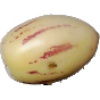
Label: Pepino 1